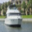
Label: ship